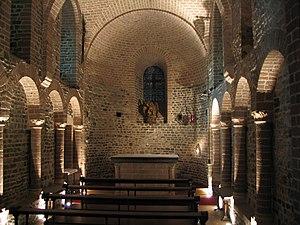
Cette page regroupe l'ensemble des monuments classés de la ville de Bruges pour les noms de rues de Bla à C.
La Basilique du Saint-Sang est un édifice religieux catholique sis sur la place du Bourg à Bruges, en Belgique. Une chapelle romane dédiée à Saint-Basile est remaniée et largement agrandie au XIIe siècle pour recevoir une relique du Saint-Sang ramenée de Terre sainte par Thierry d'Alsace. Comme centre important de pèlerinage elle fut déclarée basilique.